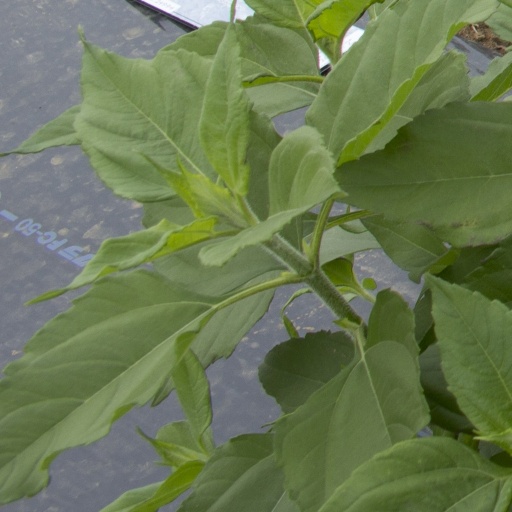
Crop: Jerusalem artichoke